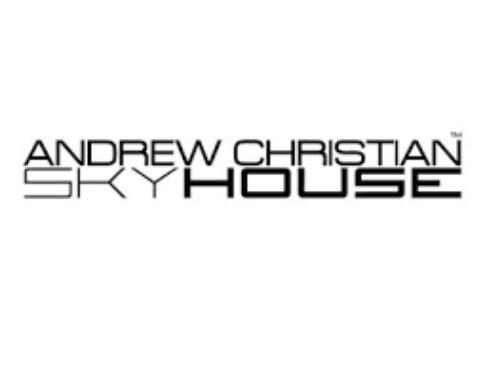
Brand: Andrew Christian
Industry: Clothes